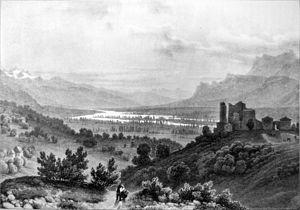
Chateau BayardATTENTION
Pontcharra est une commune française située dans le département de l'Isère en région Auvergne-Rhône-Alpes.